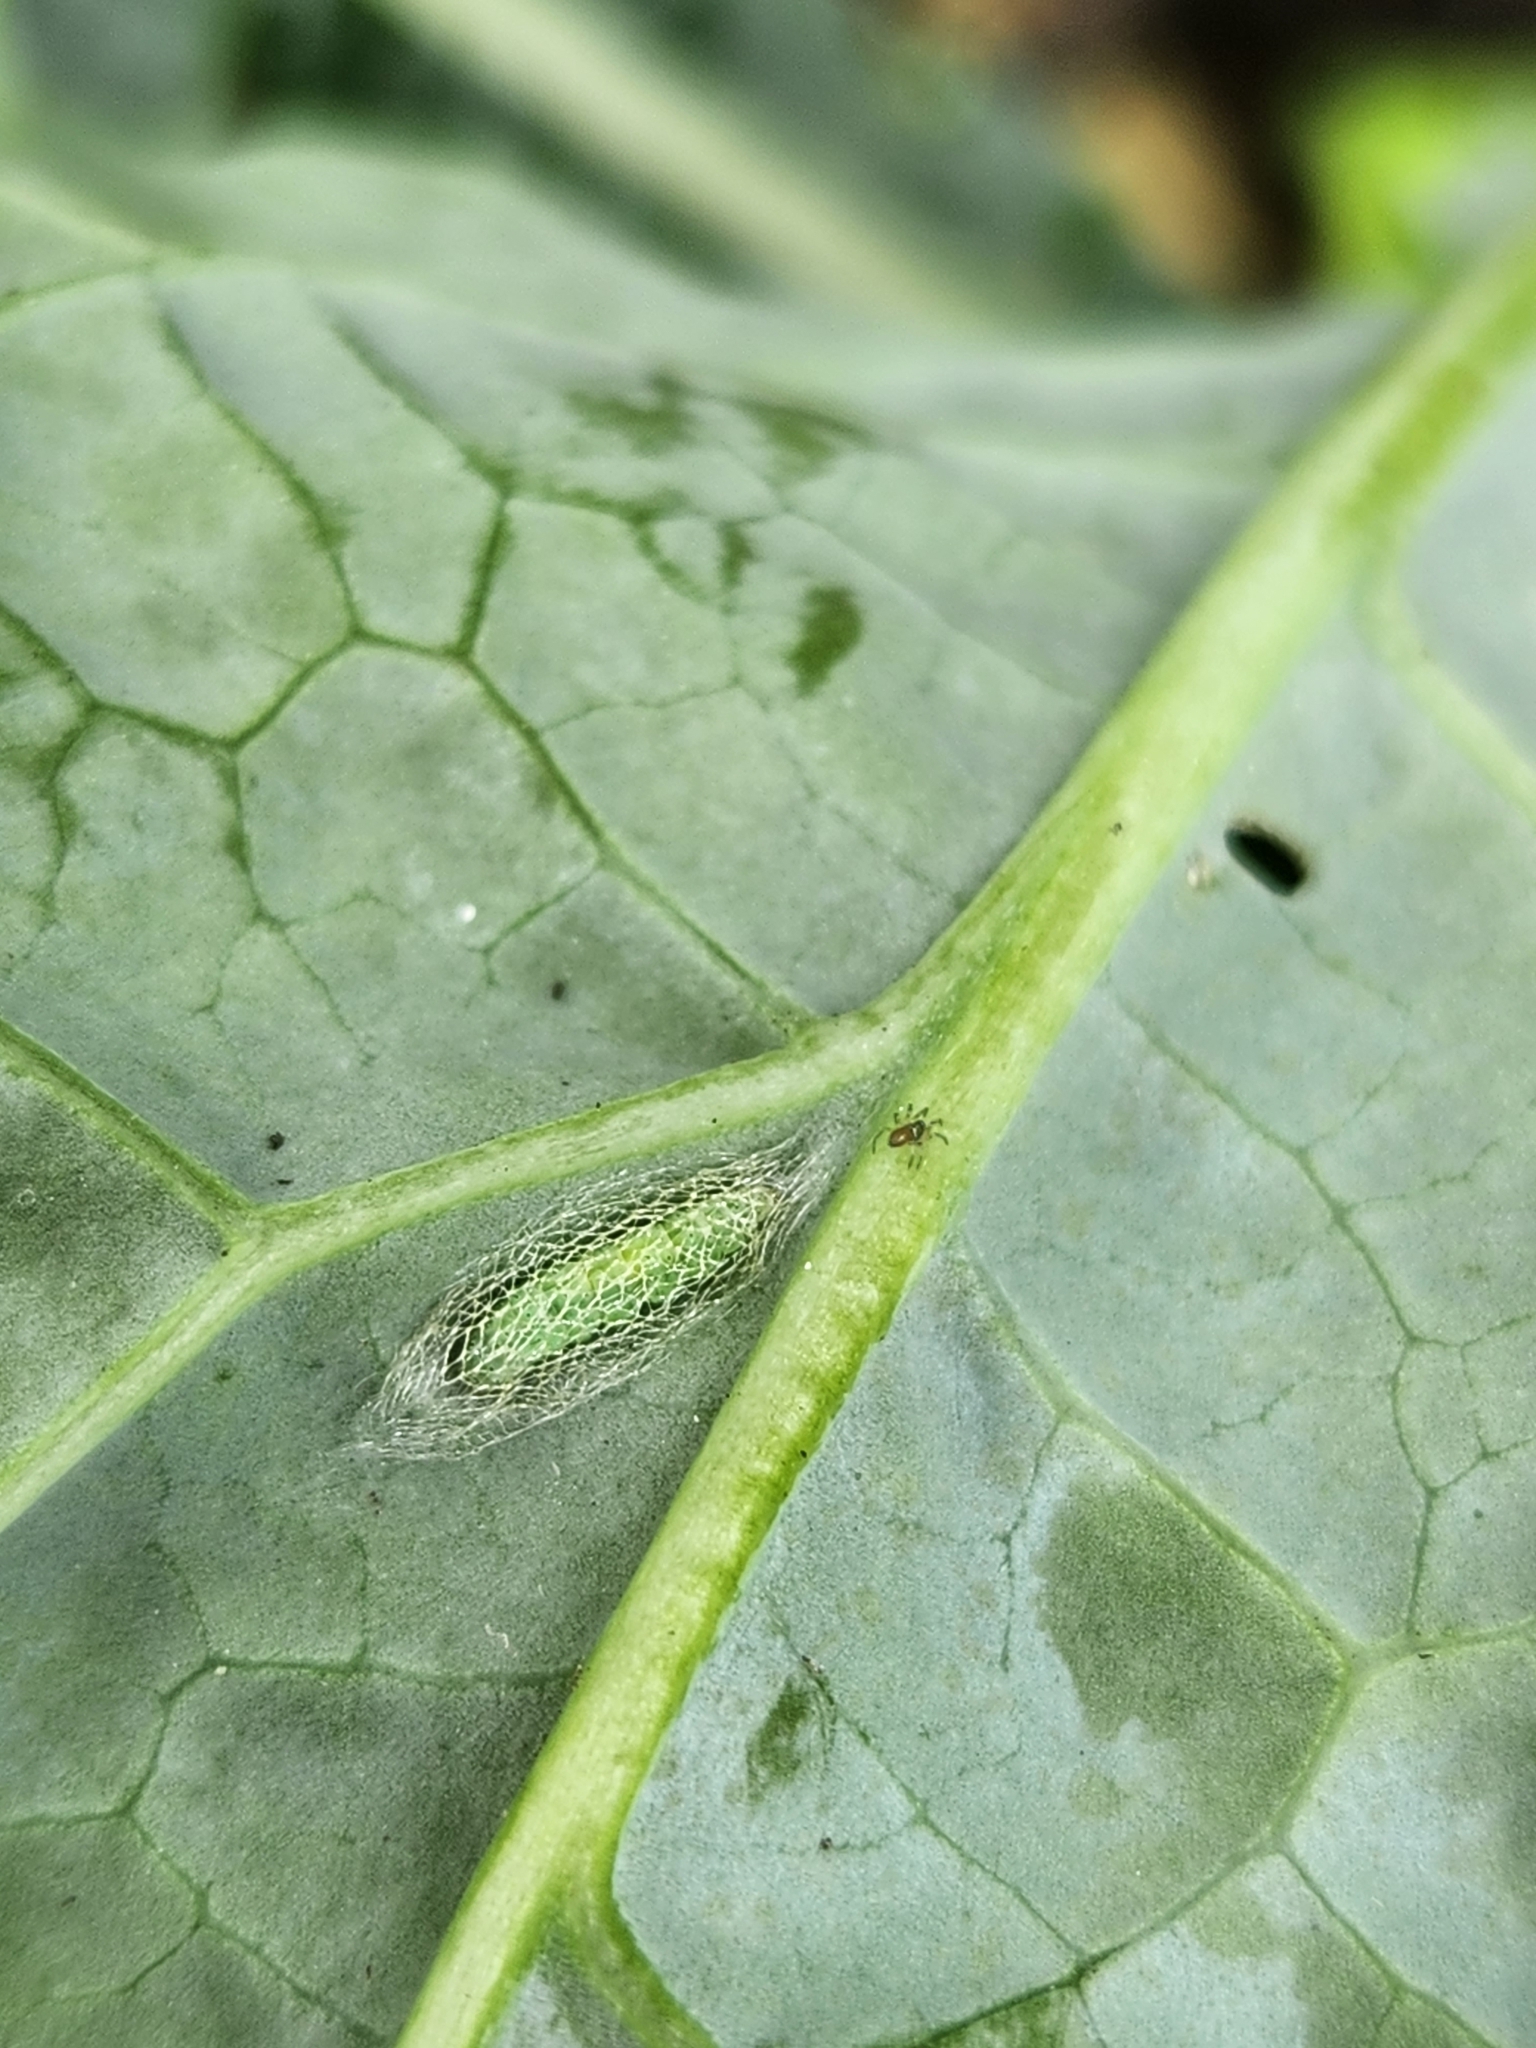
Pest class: diamondback_moth